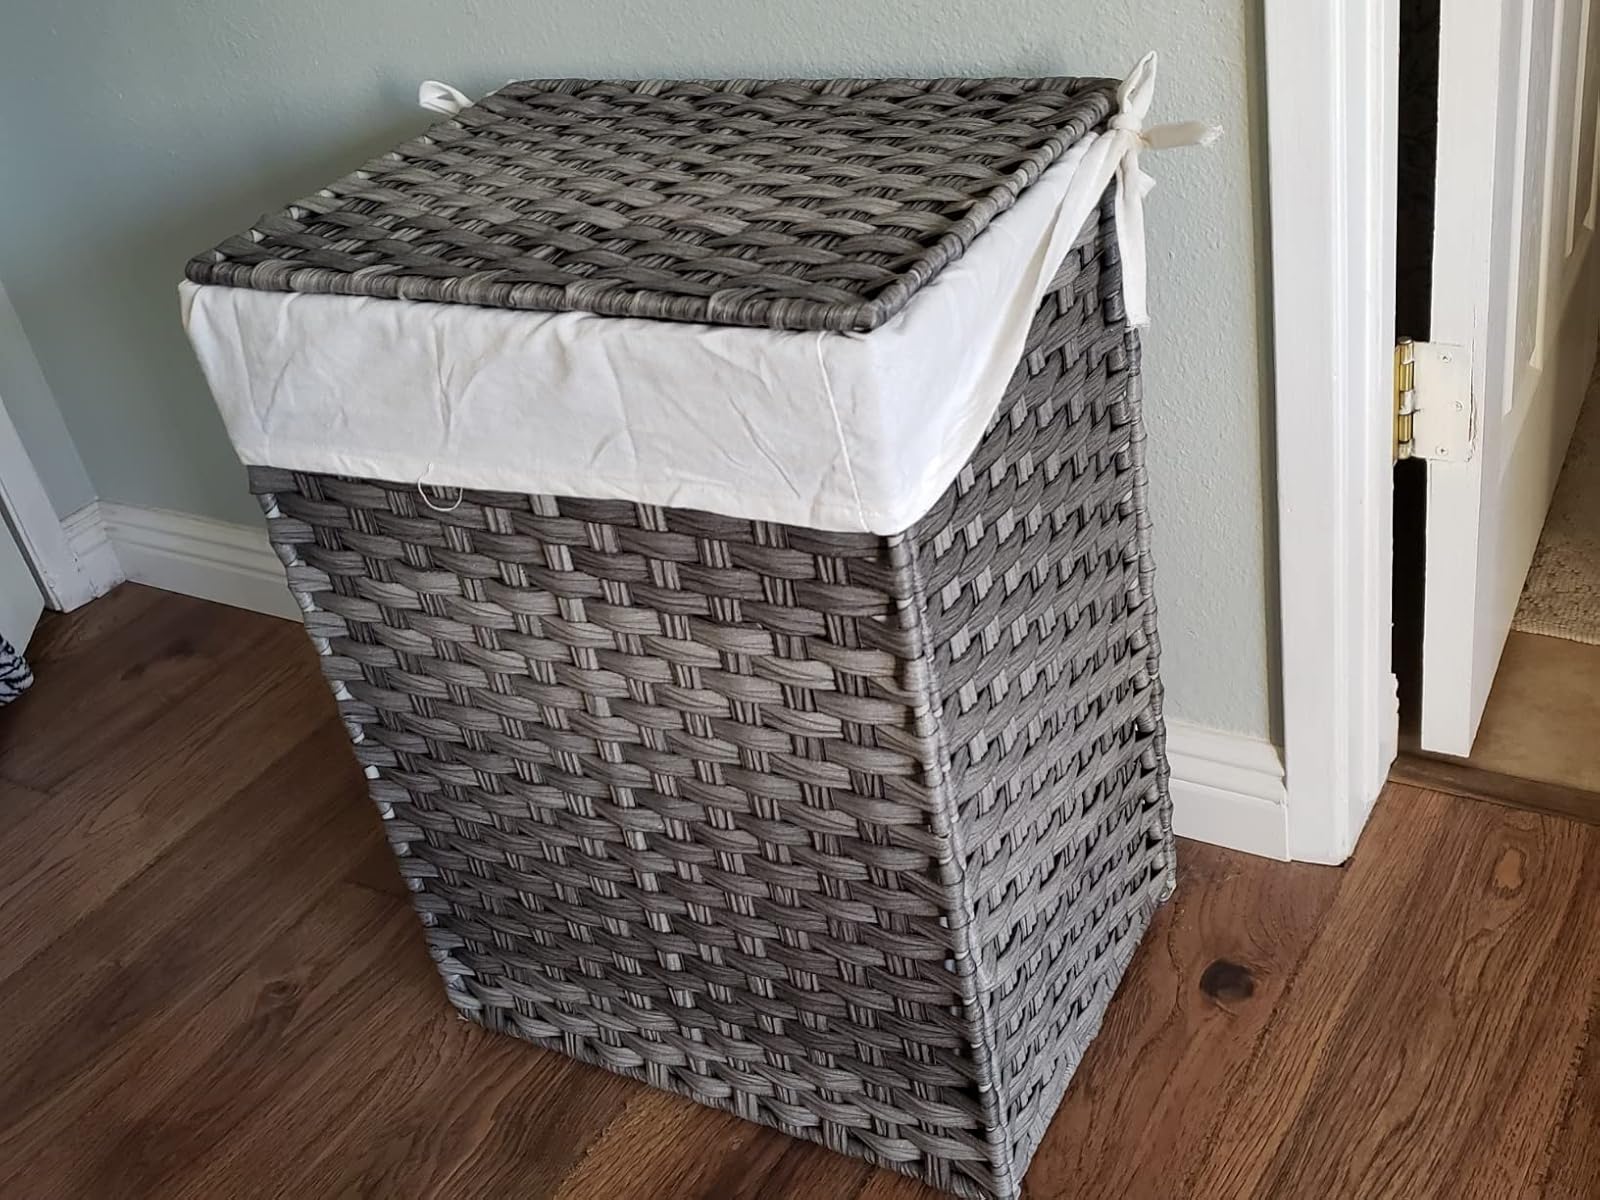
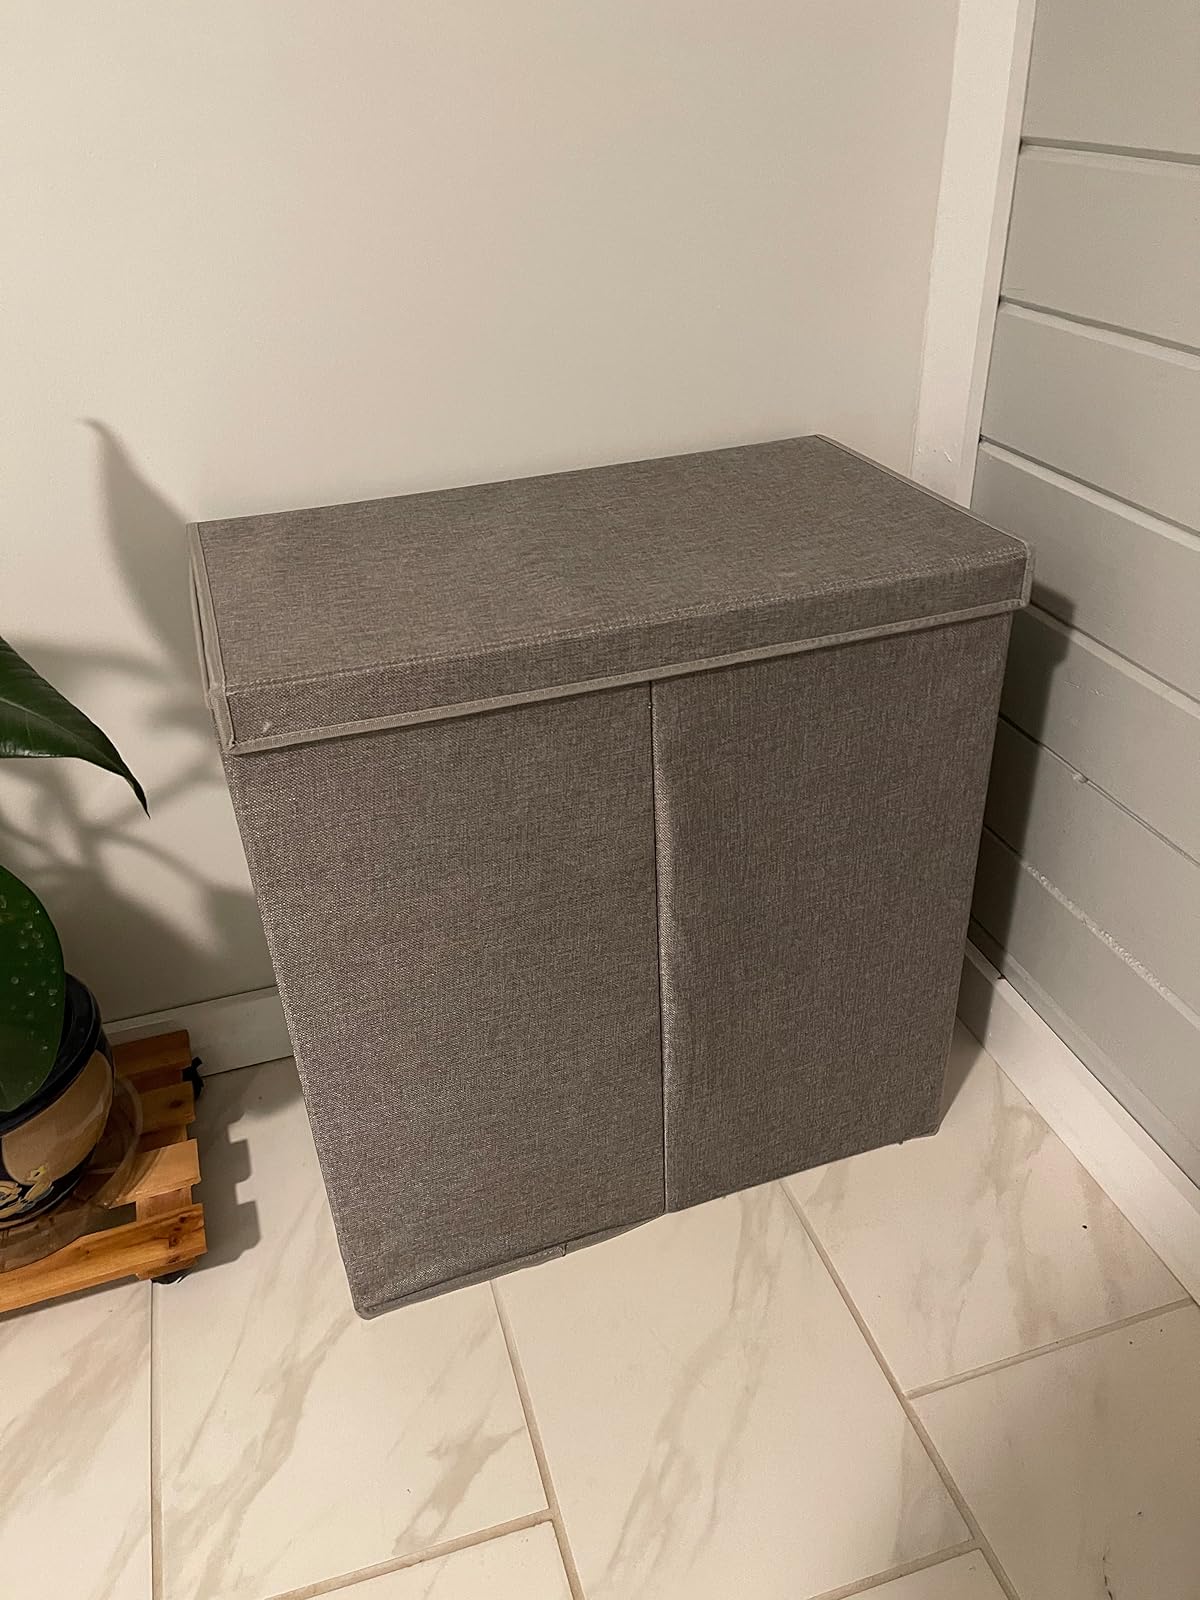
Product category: items_hamper
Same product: no